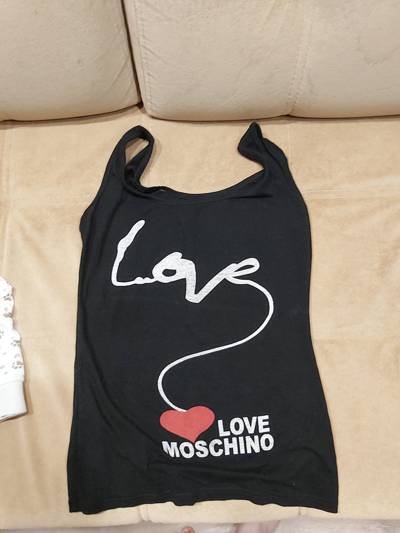
Waste category: clothes